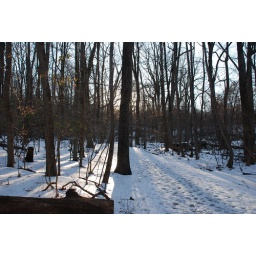
Nearing the top of the hill near the covered bridge trail and nearing the end of the day.